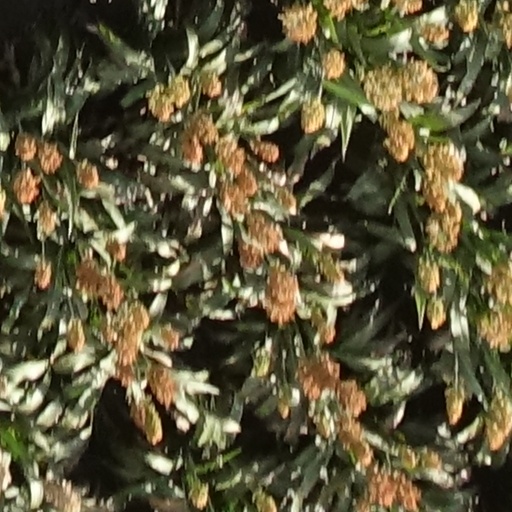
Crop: sorghum